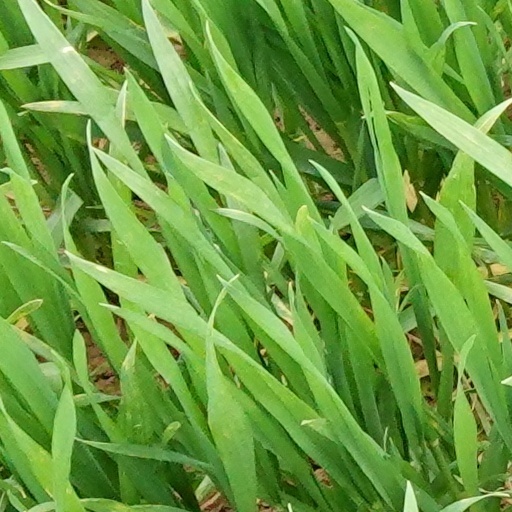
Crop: wheat